Burnside rules

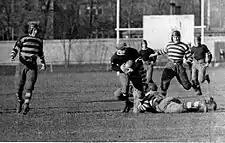
Game between Ottawa Rough Riders and Toronto Argonauts, 1924

The Burnside rules were a set of rules that transformed Canadian football from a rugby-style game to the gridiron-style game it has remained ever since. The rules were first adopted by the Ontario Rugby Football Union in 1903, and were named after John Thrift Meldrum Burnside, captain of the University of Toronto football team (although he did not originate them). The Burnside rules introduced sweeping changes to the way football was played.